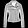
Label: Coat